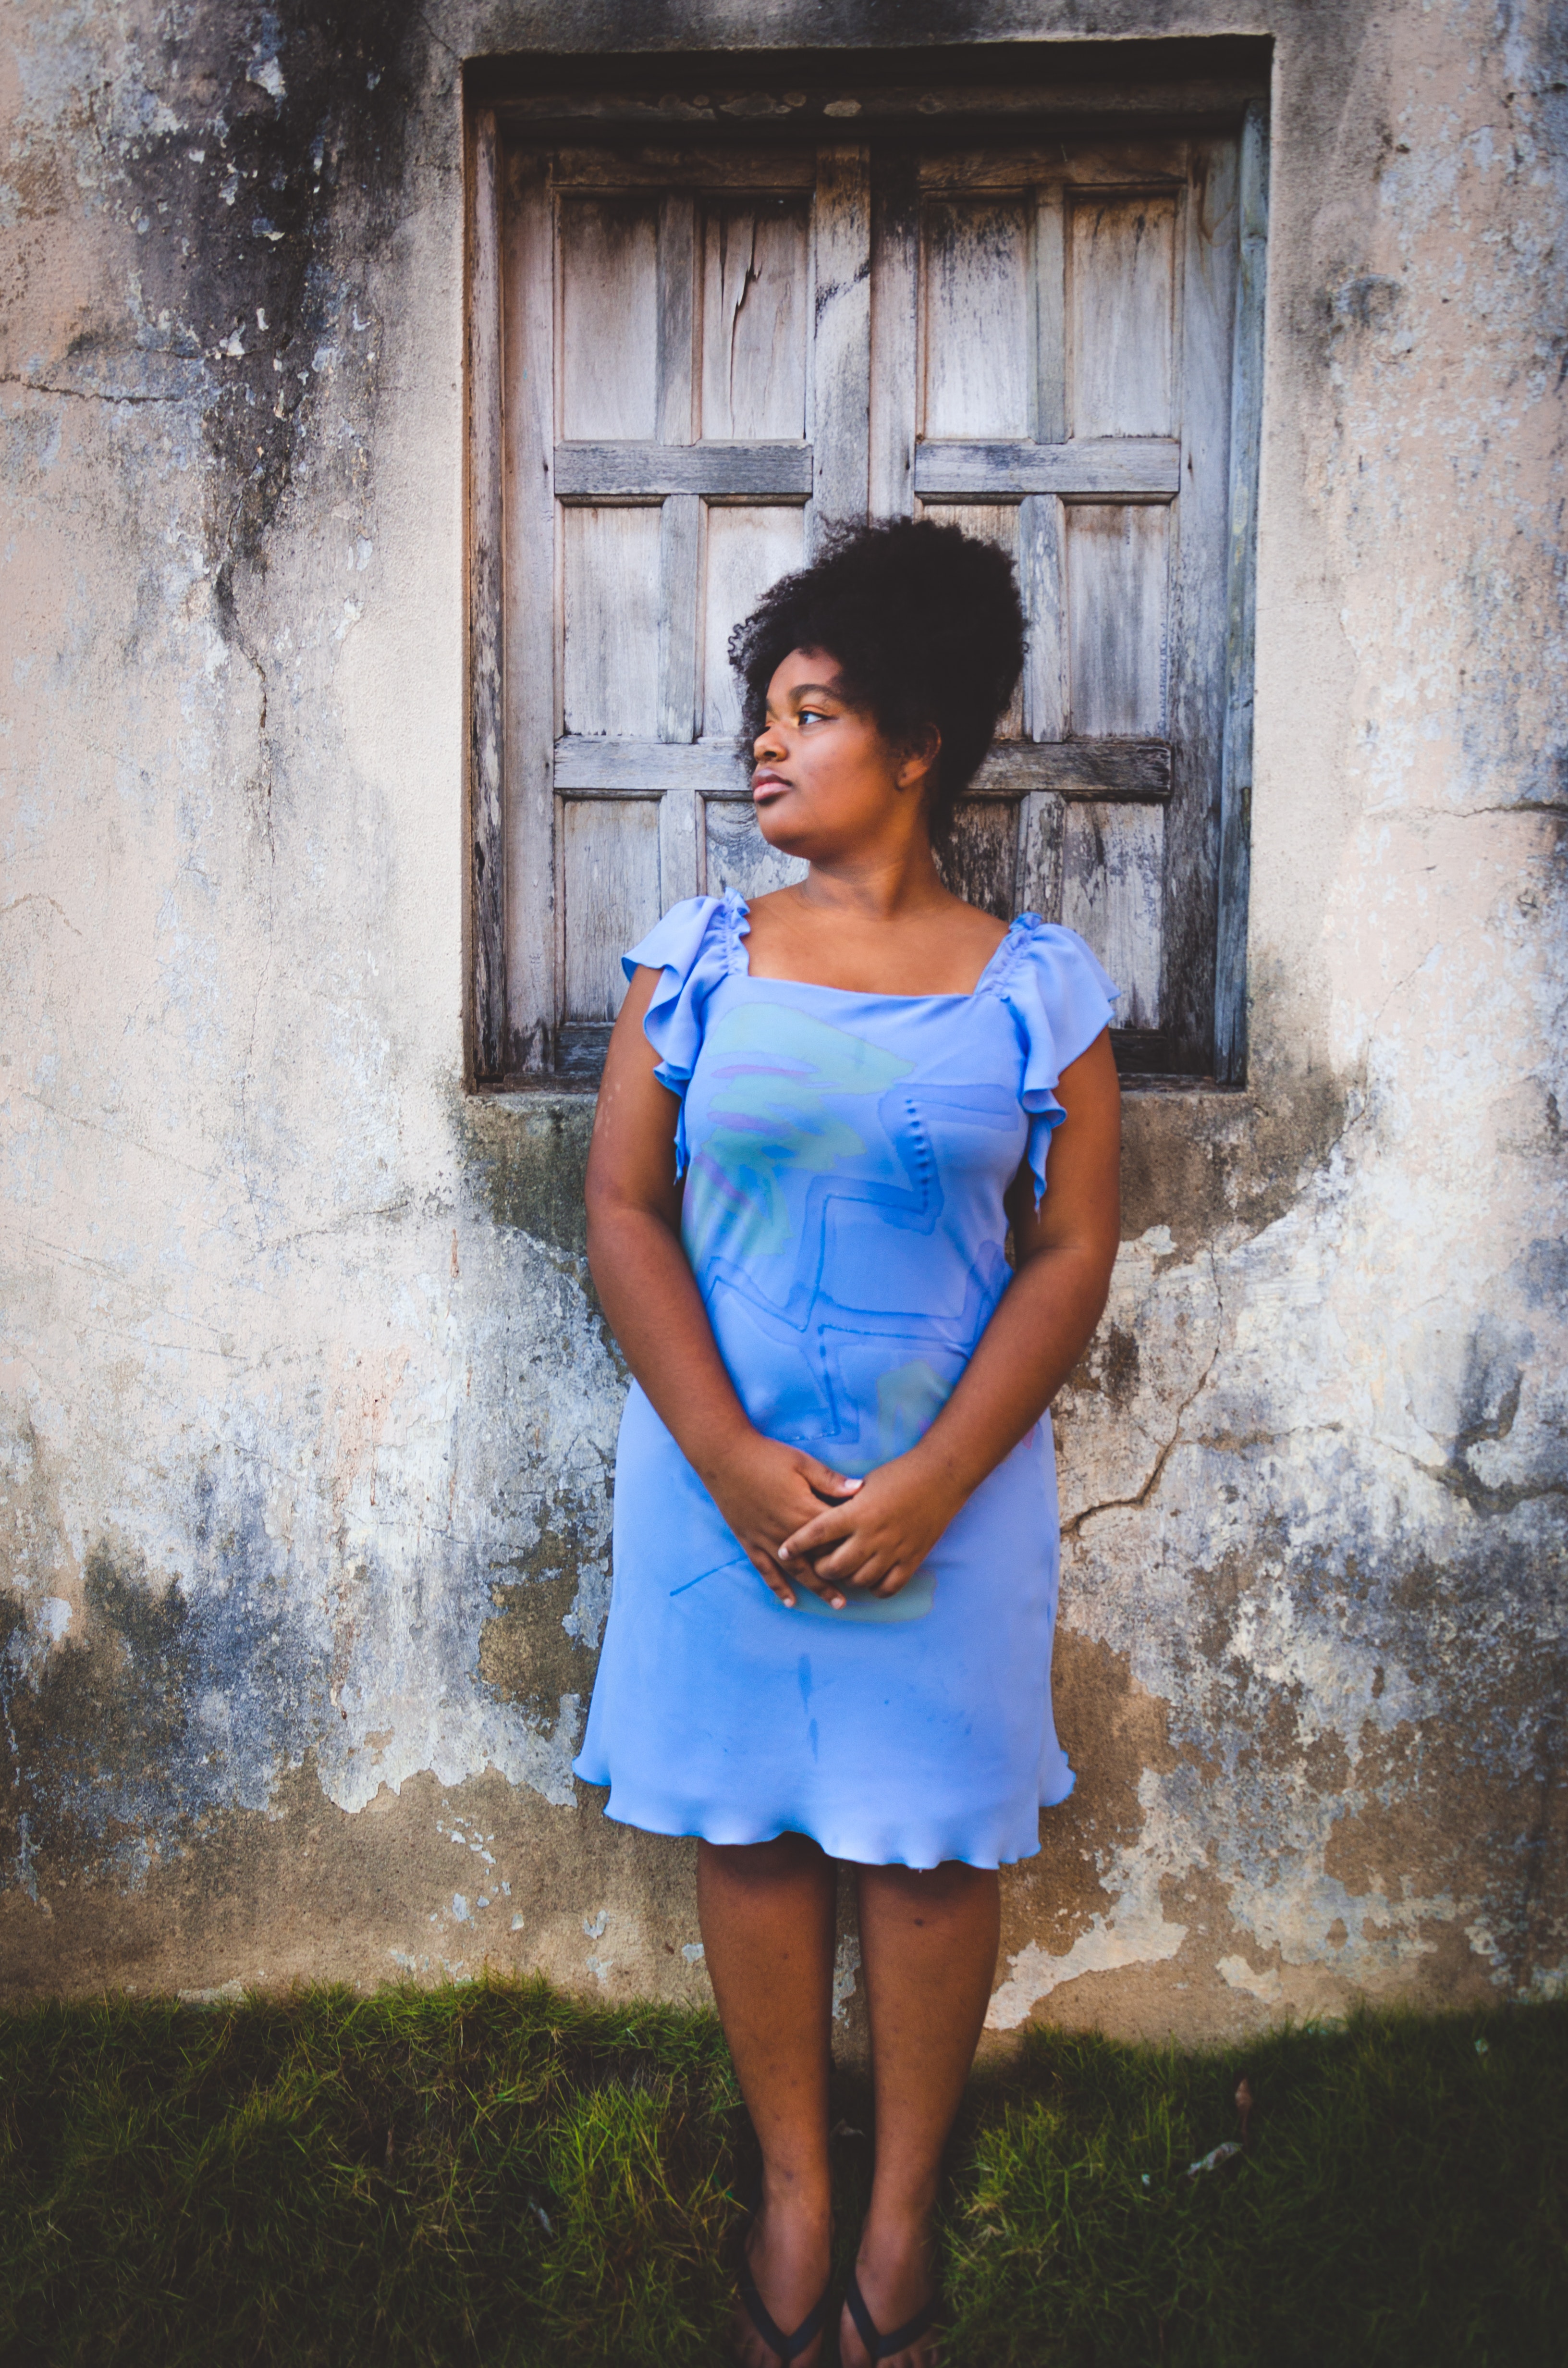
blue, white, clothing, shoulder, beauty, skin, turquoise, azure, yellow, standing, wall, water, fashion, dress, electric blue, textile, photography, door, smile, photo shoot, black hair, vacation, model, t shirt